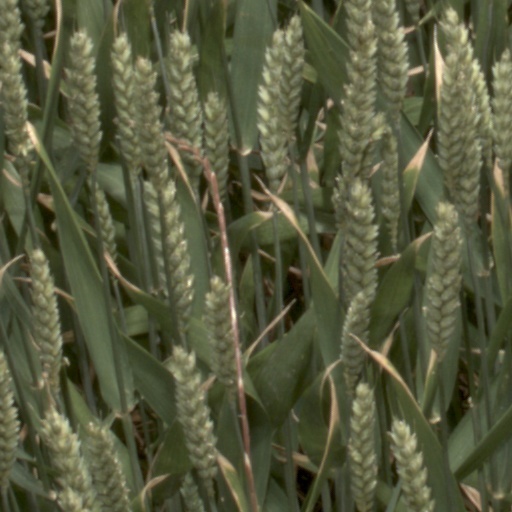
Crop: wheat